Portsmouth Square

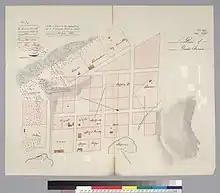
Map of Yerba Buena, drawn by Jean Jacques Vioget in 1839; the town square (later renamed Portsmouth Square) is just south of the compass rose.

Portsmouth Square is located on the site of the first public square, "The Grand Plaza", established in the early 19th century in the Mexican community of Yerba Buena. The site was first used as a public gathering site in 1833; it was set aside as an official plaza in 1835. Jean Jacques Vioget was commissioned to survey the settlement in 1839, and Vioget imposed a grid of streets centered on the plaza overlooking the cove.